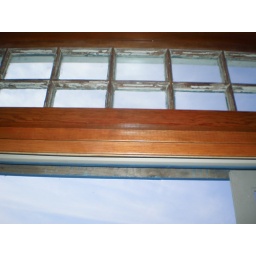
window above sliding door